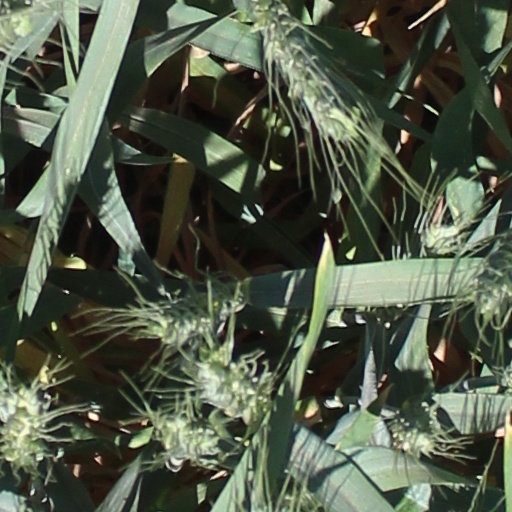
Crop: wheat